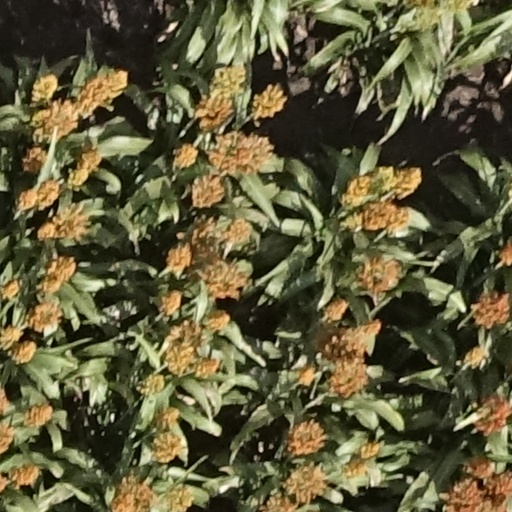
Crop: sorghum